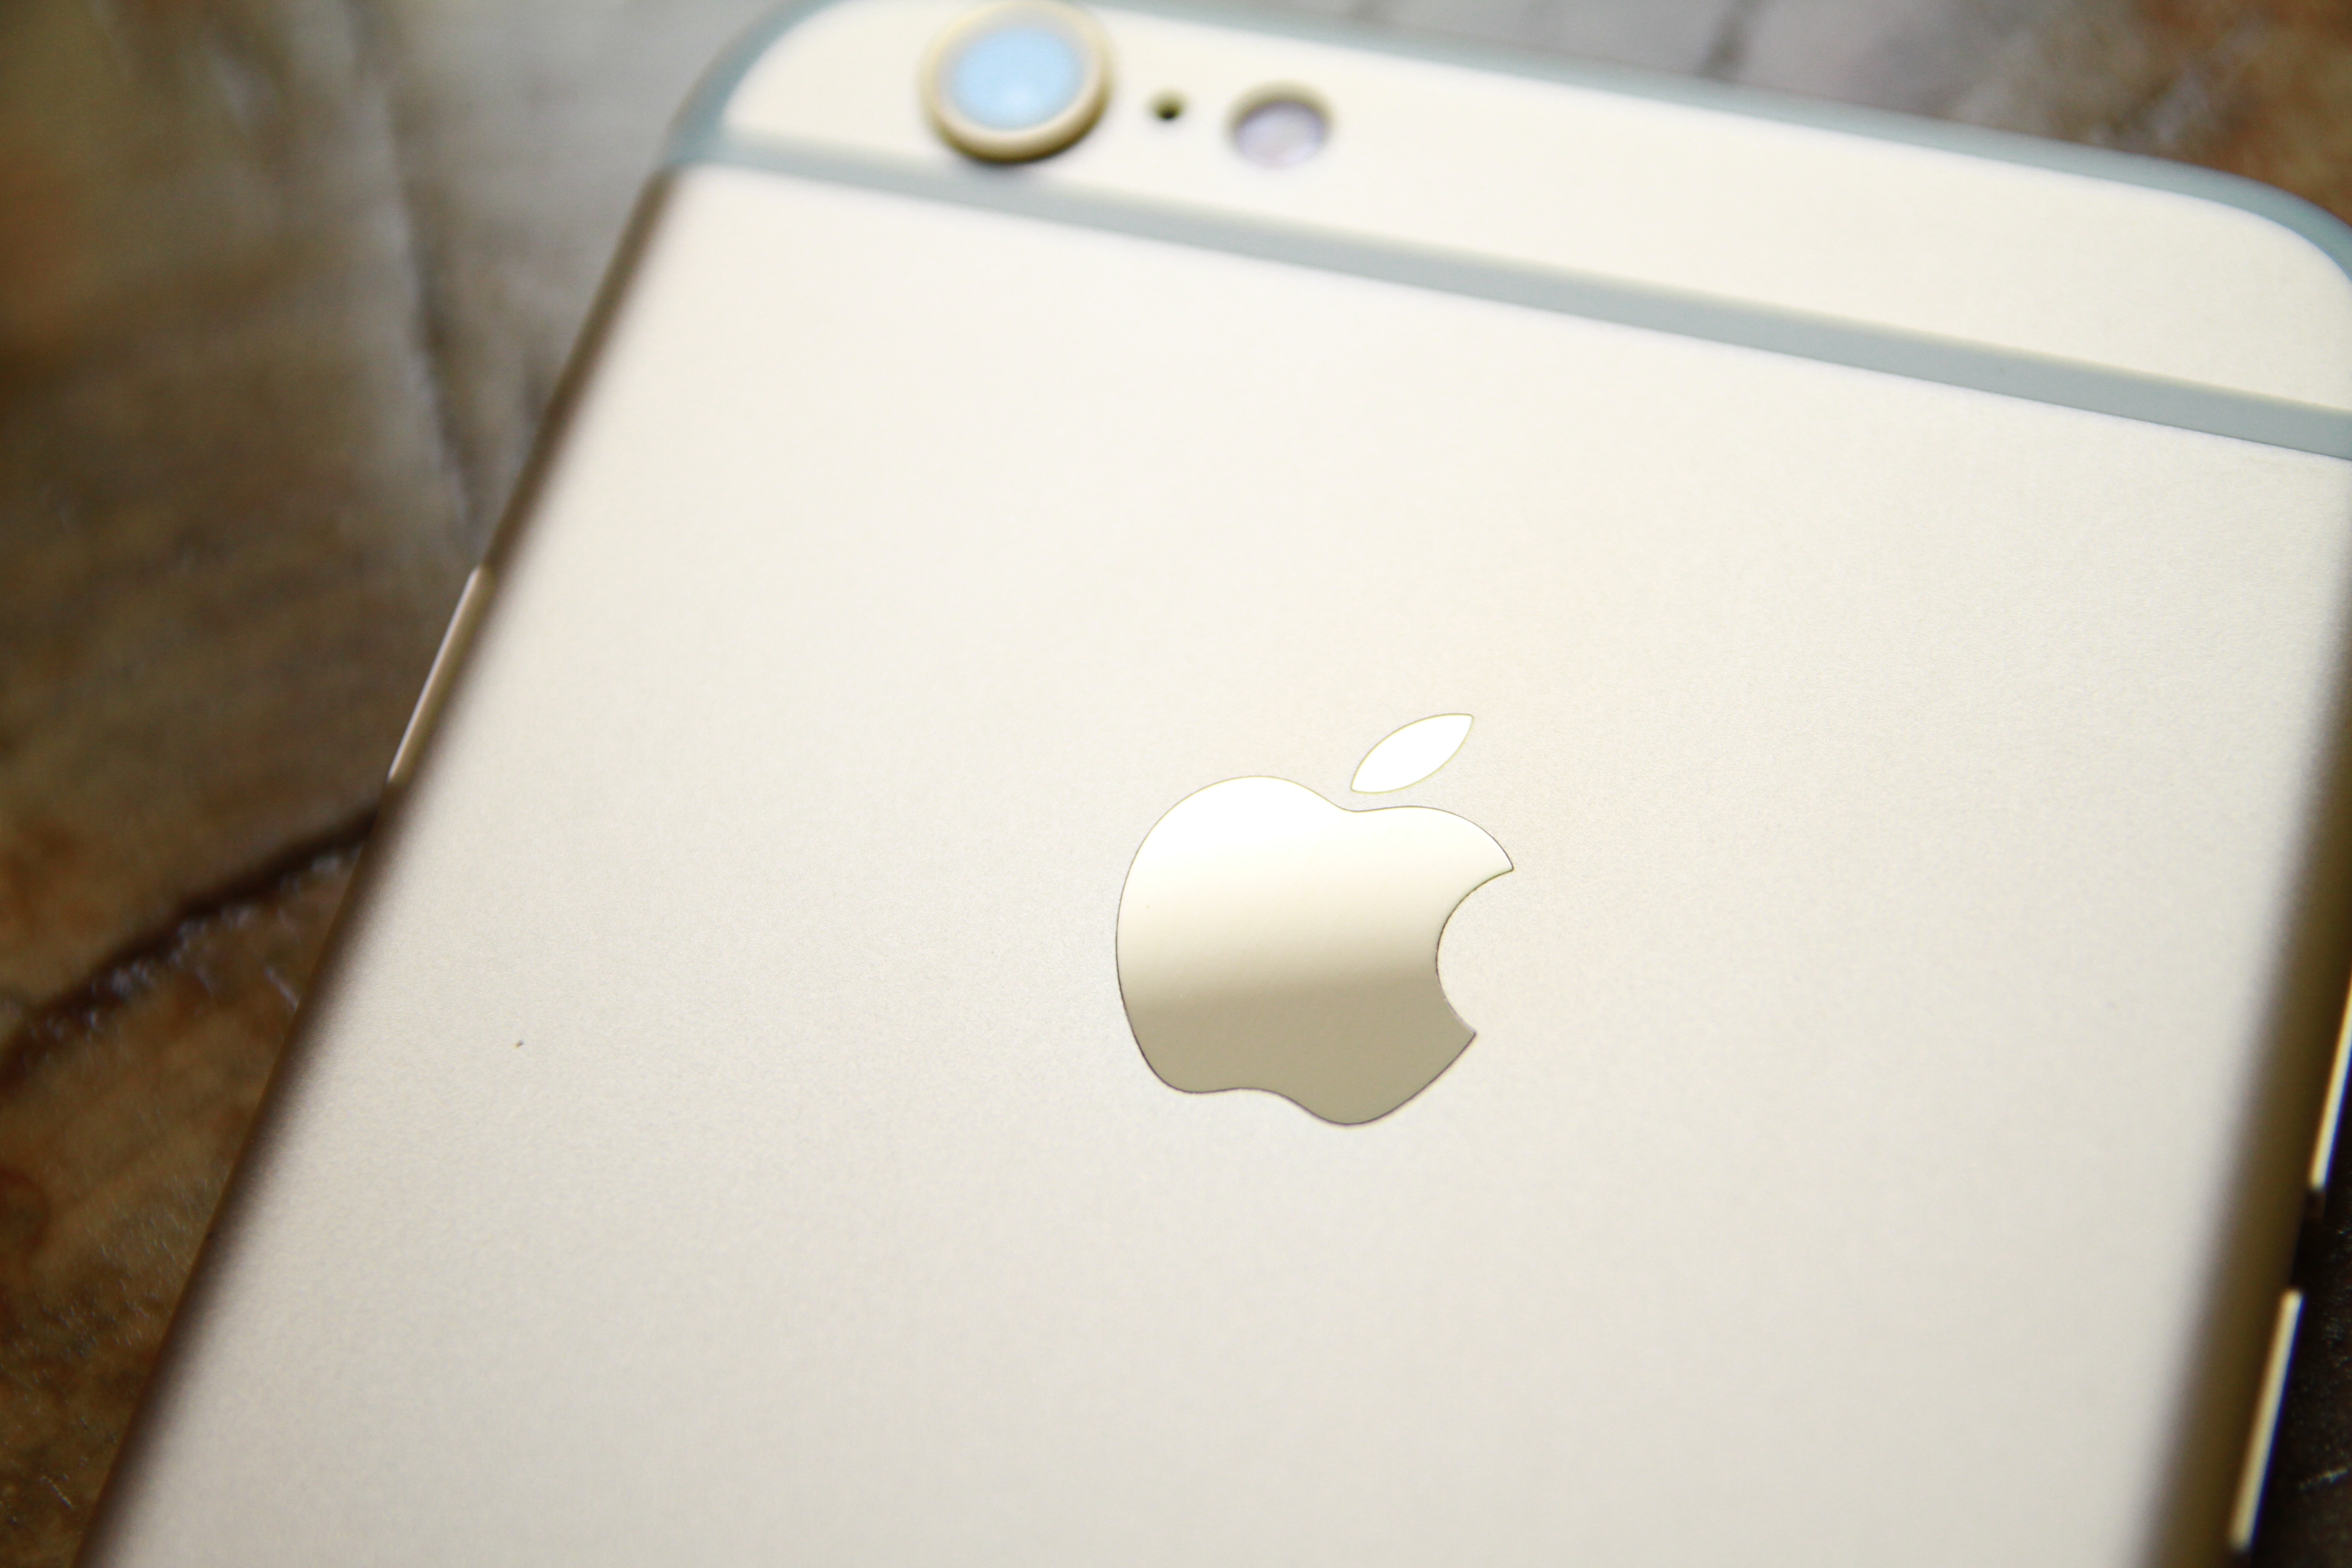
smartphone, technology, white, gadget, lighting, mobile phone, material, product, electronics, shape, portable communications device